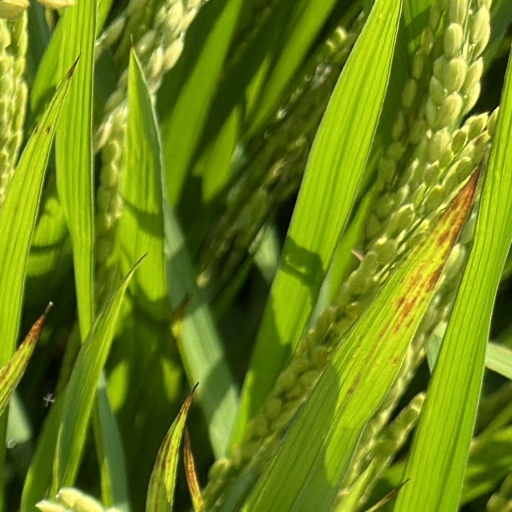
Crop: rice